Gemma Davison

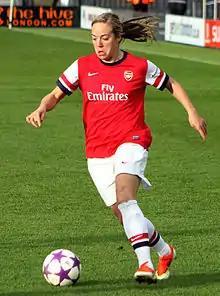
Davison playing for Arsenal in 2013

Gemma Suzanne Davison (born 17 April 1987) is an English footballer who plays as a forward. She has previously played for Aston Villa, Tottenham Hotspur and Reading whom she joined from Chelsea in 2018. After joining Arsenal at youth team level from Watford Ladies, Davison became a regular player and won several trophies. She also spent time in the United States playing for various American clubs in three separate spells. Davison is a full senior international player for the England women's national football team.